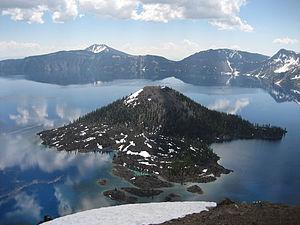
Voici une liste de lacs des États-Unis.